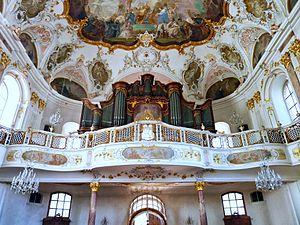
L'orgue Stumm sur la galerie d'Église Saint-Augustin (Mayence)
Les Stumm sont une grande famille de facteurs d'orgue du XVIIIᵉ siècle, installée dans le Hunsrück, d'où leurs instruments se répandent dans toute l'Allemagne.